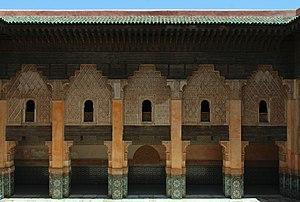
Façade sud-ouest intérieure de la Medersa Ben Youssef, Maroc.